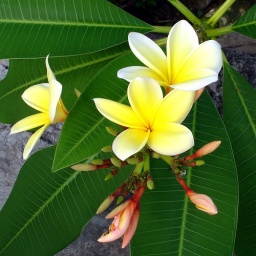
Pretty yellow flowers out at the Botanical Gardens in OKC.